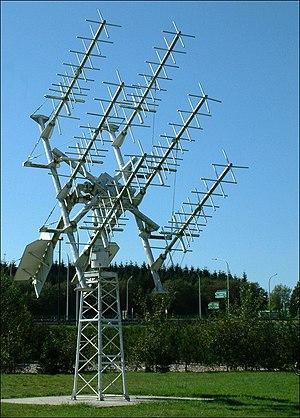
tableau d'antennes Yagi tourniquet pour la réception des signaux dans la bande 137-138 MHz des satellites météorologiques à l' Agence spatiale européenne (ESA) à proximité du village de Redu en Belgique, 1969-2003. Dans cette gamme de fréquences les satellites émettent des signaux en polarisation circulaire de sorte que le signal peut être reçu indépendamment du rapport de dépolarisation des antennes, nécessite une antenne de sol en polarisation circulaire. Chacun des six composants de la matrice est constituée de deux éléments 9 antennes Yagi monté à angle droit sur le même axe et alimenté avec une différence de phase de 90°,crée un faisceau à polarisation circulaire des ondes radio.